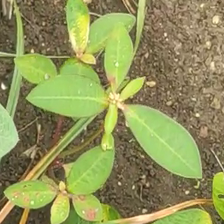
Weed species: Moti_dudhi(Euphorbia_geneculata_L)